Conophytum

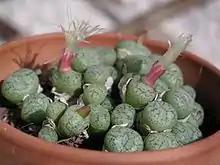
Conophytum seitubum

Recently several species have been threatened with extinction due to mining and poaching from the wild for the black market. These plants are mainly sold to collectors in Asian countries, where there has been a high demand for them. In June 2021, police arrested a dozen men at a farm in the Western Cape for possession of 4,000 "Conophytum acutum"; this came as a surprise as scientists thought there were only about a thousand of the plants in the wild and none on the farm in question. Teams at the Kirstenbosch Botanical Garden are collecting and categorising seeds from "Conophytum" and other succulents in partnership with the Millennium Seed Bank.